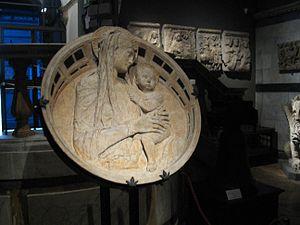
La Vierge du Perdono est une œuvre sculpturale attribuée à Donatello.